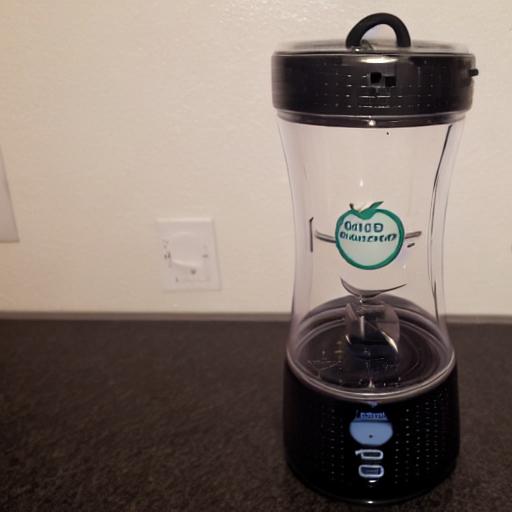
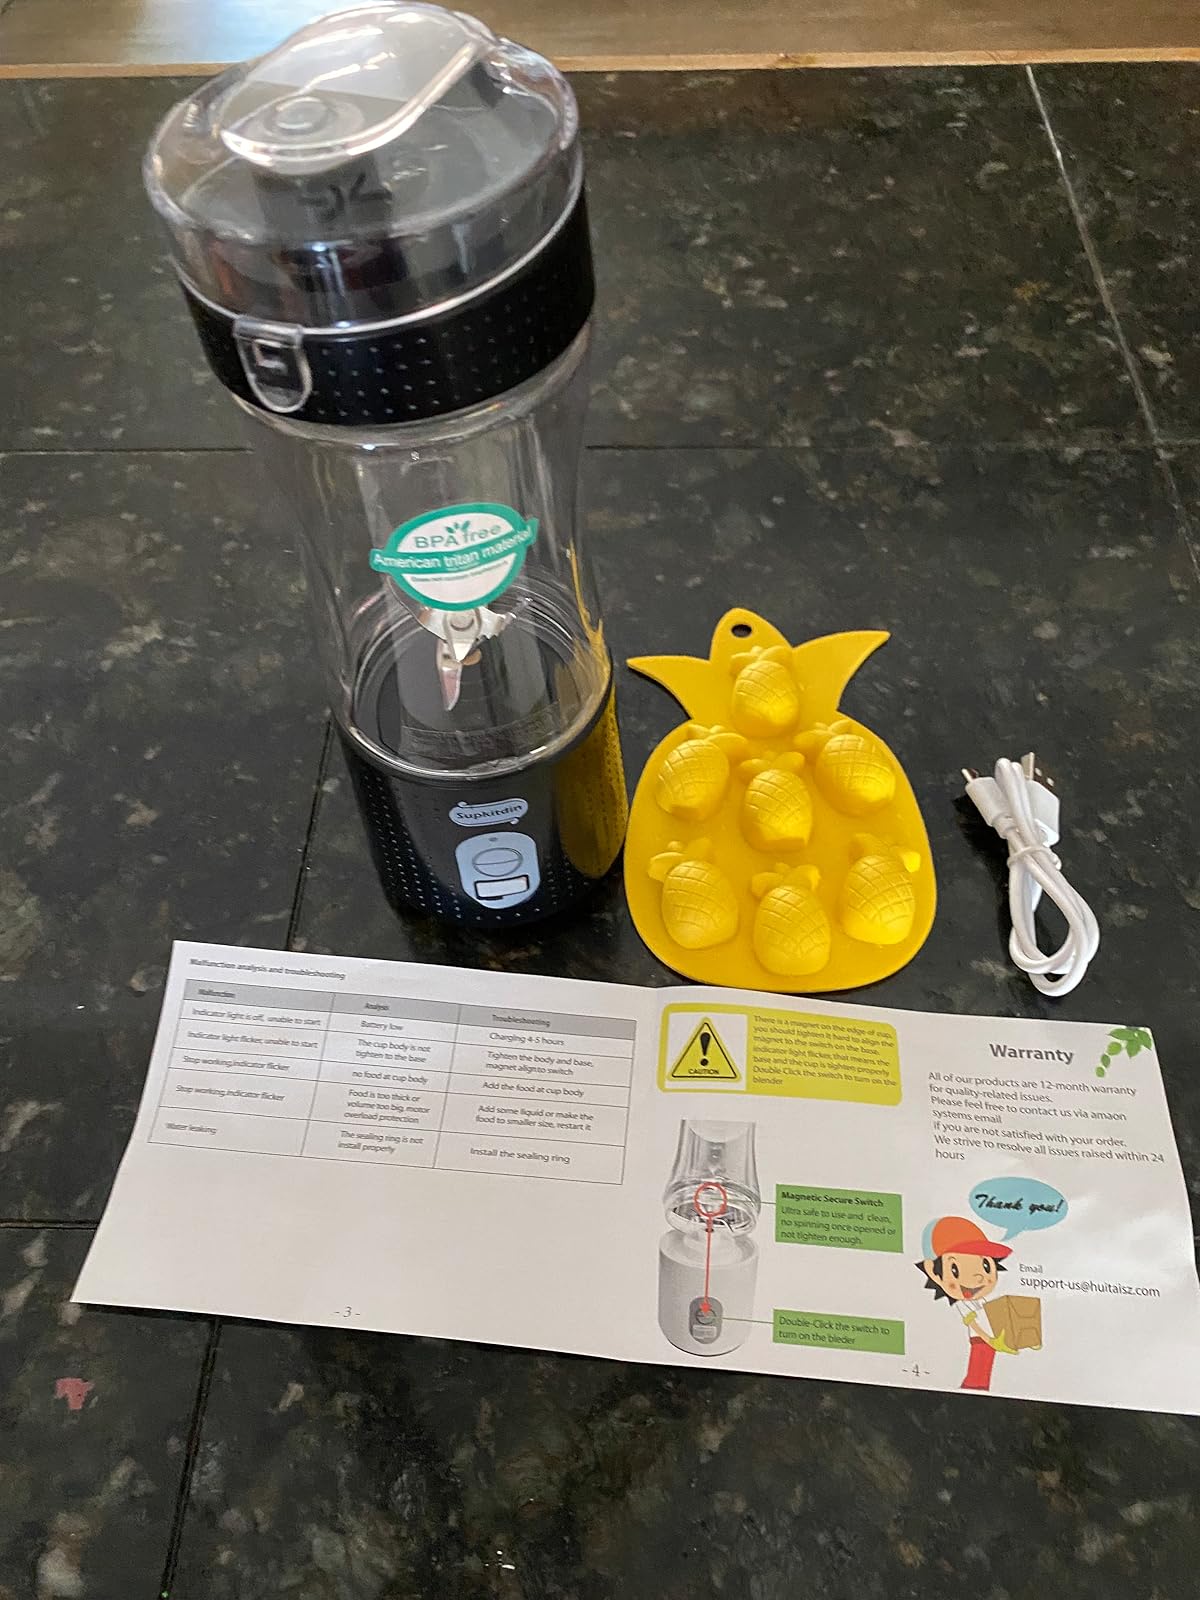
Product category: items_blender
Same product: no